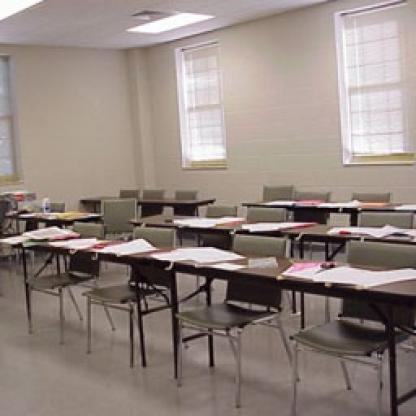
Scene: Indoor